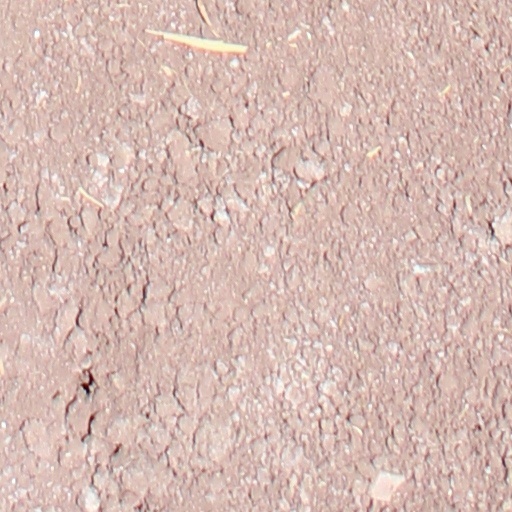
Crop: wheat